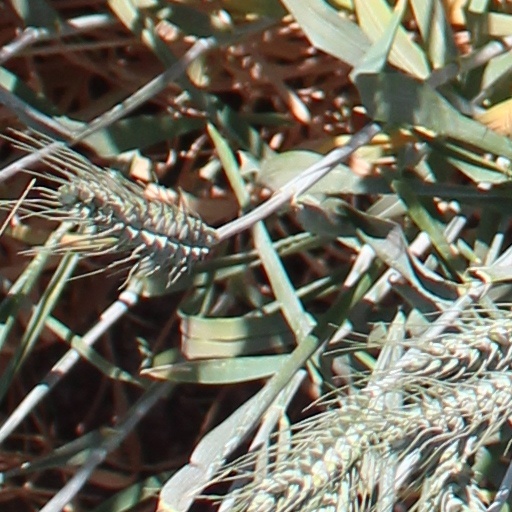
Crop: wheat